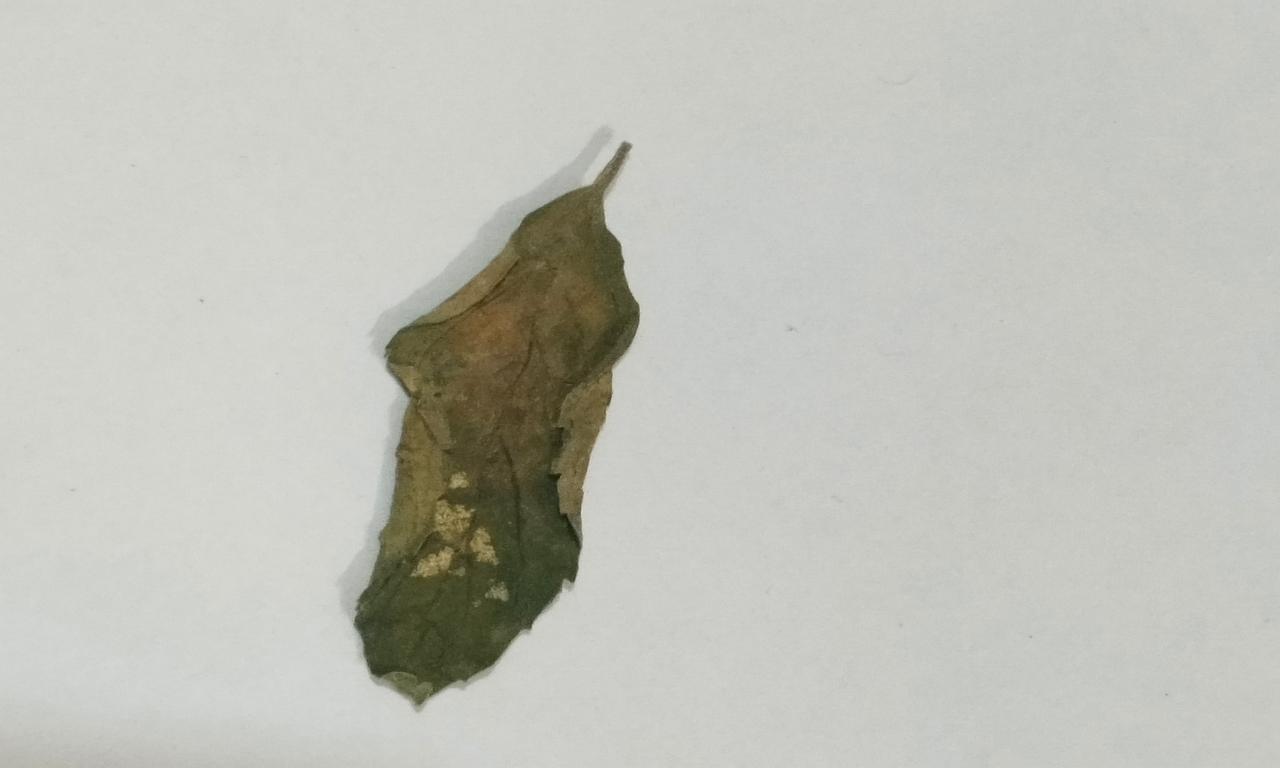
Label: Dried